Comparative Study of Electoral Systems

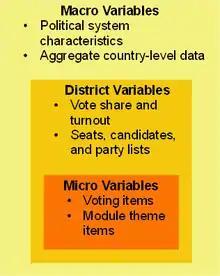
Figure 1: Visualization of CSES multilevel data structure

A new thematic module is devised by the CSES Planning Committee every five years. Between the final releases of the complete modules, CSES also disseminates advance releases of datasets periodically, which include partial data for modules that have not been fully released yet.